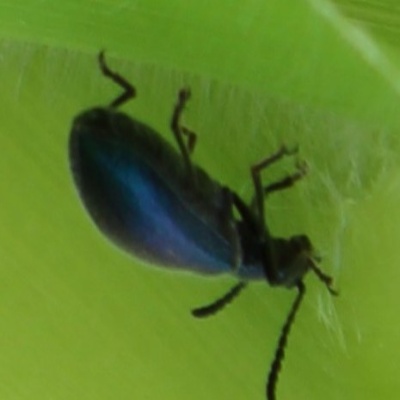
Crop: Maize
Condition: leaf beetle